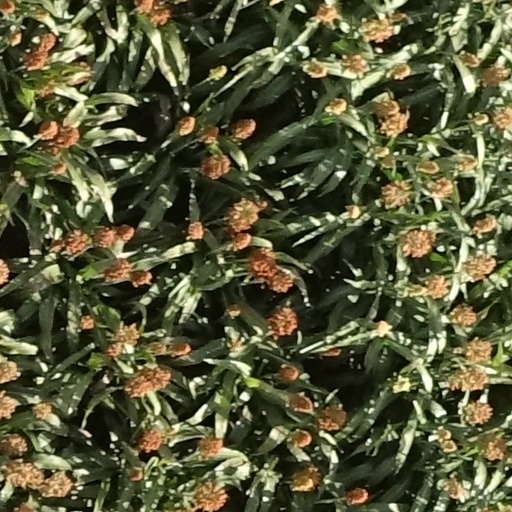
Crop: sorghum